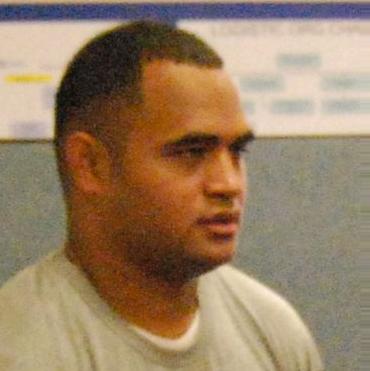
Age: 28